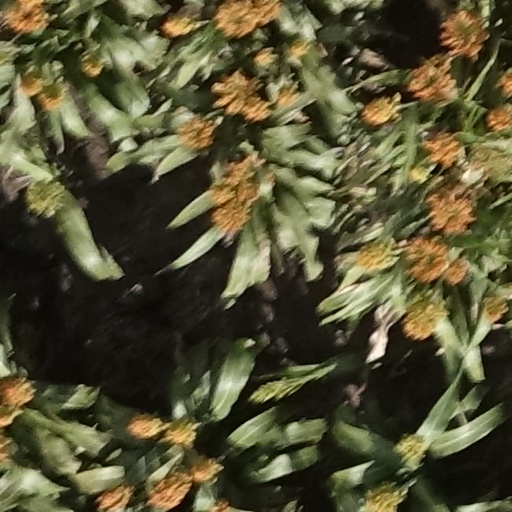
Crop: sorghum